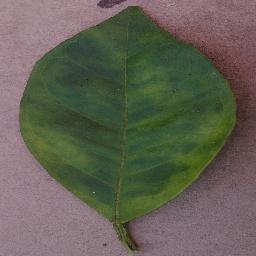
Label: Orange___Haunglongbing_(Citrus_greening)